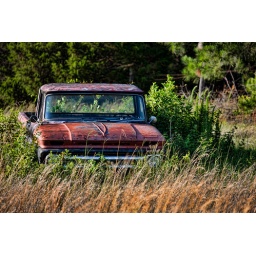
Old truck out in the middle of a field